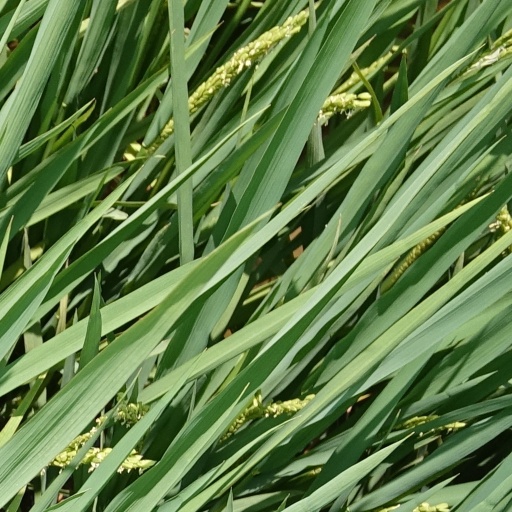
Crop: rice